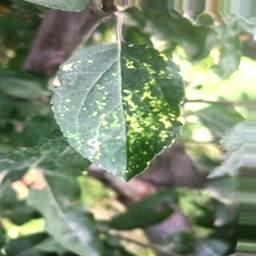
Label: Apple_Mosaic